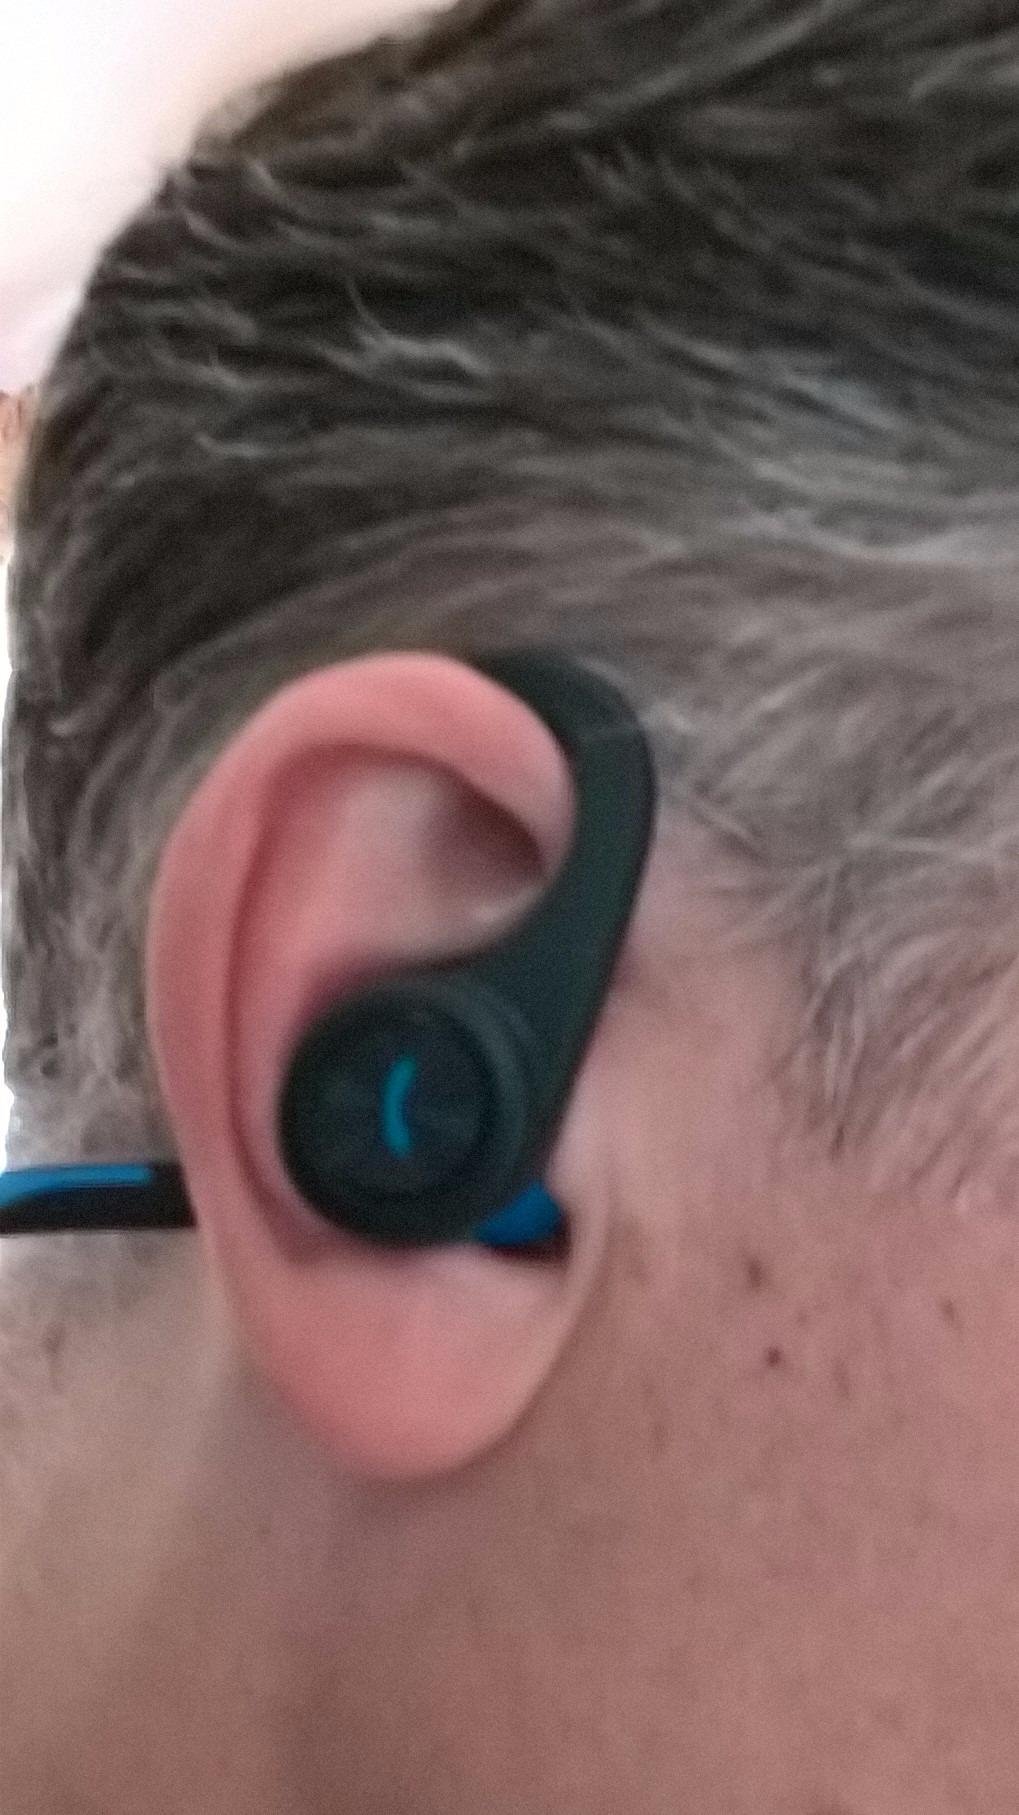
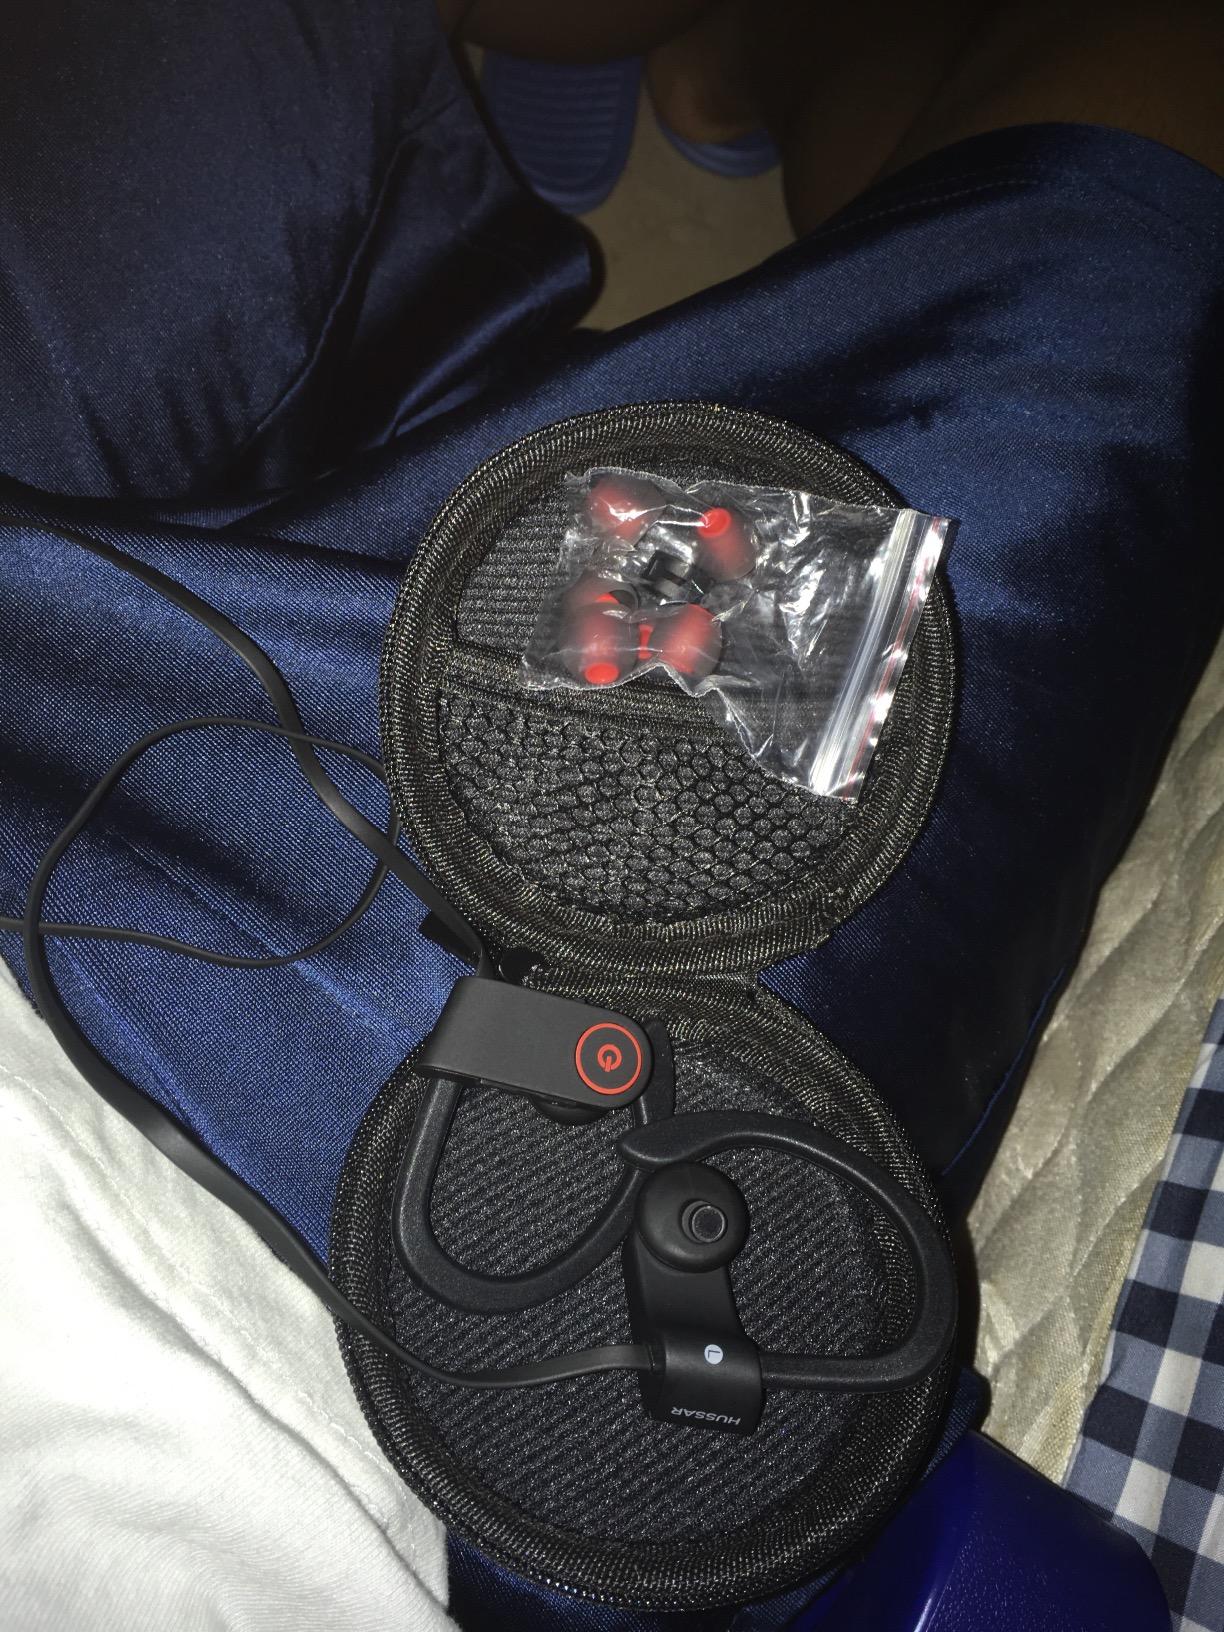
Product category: headphones
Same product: no